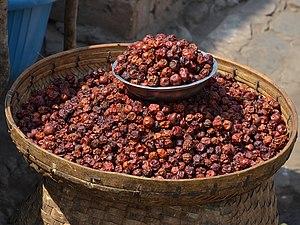
Les cultures sous-utilisées, ou cultures marginalisées, sont également qualifiées de cultures négligées, orphelines, abandonnées, perdues, locales, mineures, traditionnelles, alternatives, de niche ou sous-développées. Ces espèces de plantes domestiquées ont parfois été utilisées pendant des siècles, voire des millénaires, pour leurs propriétés alimentaires, fourragères, oléagineuses, textiles ou médicinales, mais leur importance a diminué avec le temps en raison de contraintes particulières en matière d'approvisionnement et d'utilisation. Ces dernières peuvent être, entre autres, une durée de conservation médiocre, une valeur nutritionnelle non reconnue, une sensibilisation insuffisante des consommateurs ou une mauvaise réputation. Certaines cultures ont été tellement négligées que l'érosion génétique de leurs pools géniques est devenue si grave qu'elles sont souvent considérées comme des cultures perdues.
La cuisine zambienne repose sur le maïs qui est mangé en épaisse bouillie, appelée « nshima ». Ce plat est fait à partir de farine de maïs. Dans certaines régions de la Zambie, le nshima est fabriqué à partir de racines séchées de manioc, qui sont ensuite pilées puis tamisées en une farine, qui est fouettée dans l'eau chaude. Cette nshima n'a pratiquement aucune valeur nutritive, mais est très commune dans les villages pauvres des régions du Nord-Ouest, du Nord et de Luapula en Zambie. Le nshima peut être consommé avec différents légumes, des haricots, de la viande, des insectes, du poisson ou du lait caillé en fonction des régions.